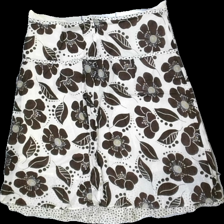
View: back
Type: Skirt
Category: Ladies
Brand: Not in the list
Brand text on label: ccdk
Colors: White, Brown, Blue
Material: 100% cotton
Pattern: Floral print
Cut: Regular
Size: 40
Season: All
Trend: 90s
Stains: Major
Damage location: bottom center
Damage 2: fläckar
Damage 2 location: middle center
Price range: <50
Recommended usage: Export
Description: vit kjol med blommor och prickar på, flera fläckar fram
Comment: vintage